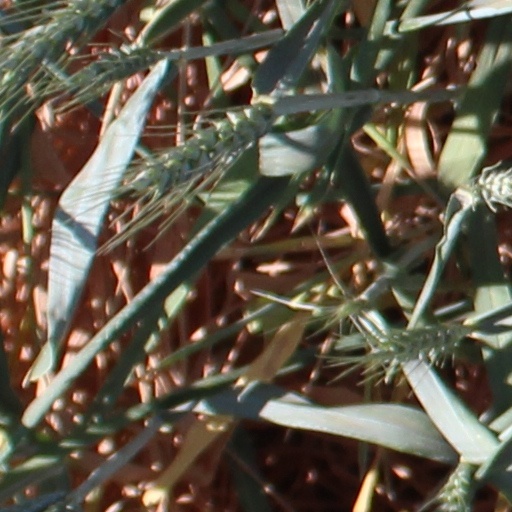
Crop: wheat